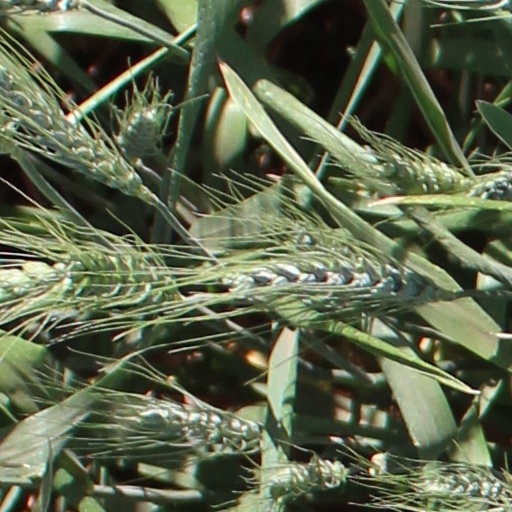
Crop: wheat